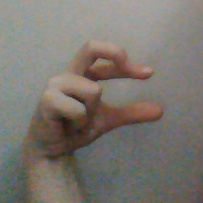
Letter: thal